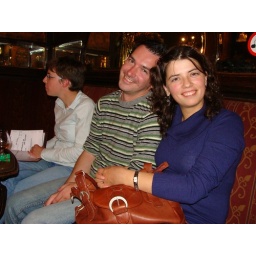
Le Nuit Blanche and a glass of calvados in 19th century bar